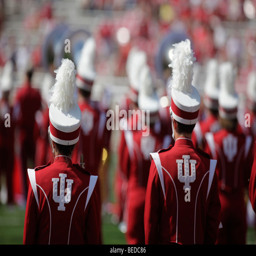
members at a football game